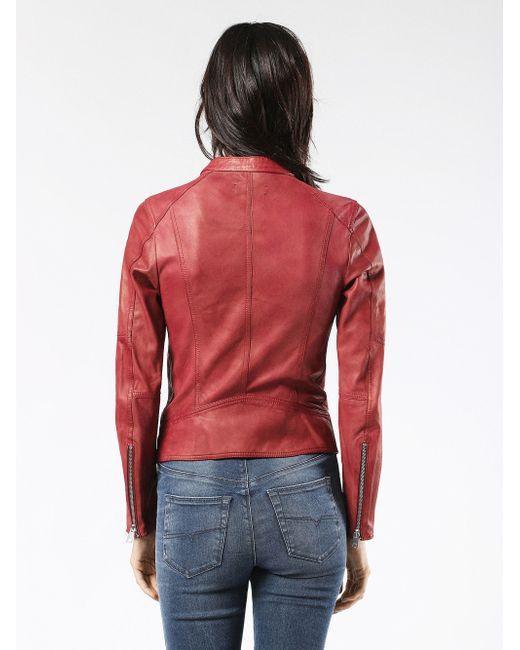
Slim Fit rote Lederjacke für Damen